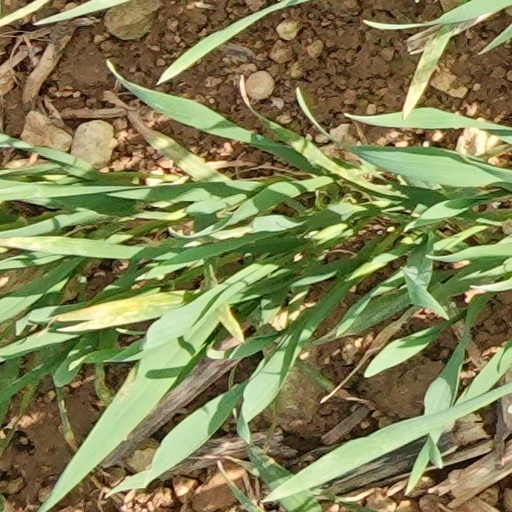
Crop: wheat